List of Charlie and the Chocolate Factory characters

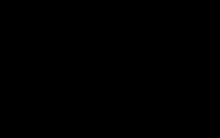
The logo for "Charlie and the Chocolate Factory"

This is a list of characters in the 1964 Roald Dahl book "Charlie and the Chocolate Factory", his 1972 sequel "Charlie and the Great Glass Elevator", and the former's film adaptations, "Willy Wonka & the Chocolate Factory" (1971), "Charlie and the Chocolate Factory" (2005), "" (2017), and "Wonka" (2023). Listings include actors who have played the characters in various media.